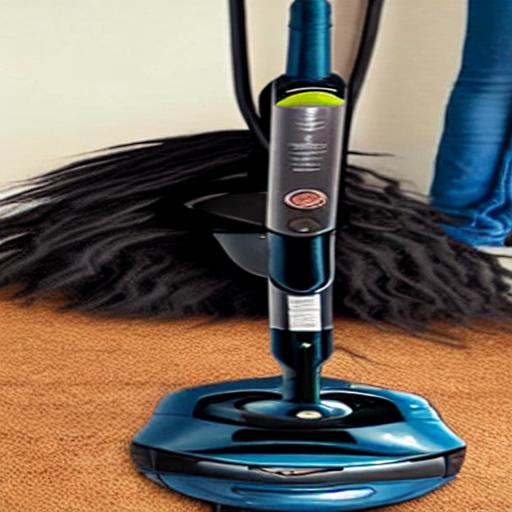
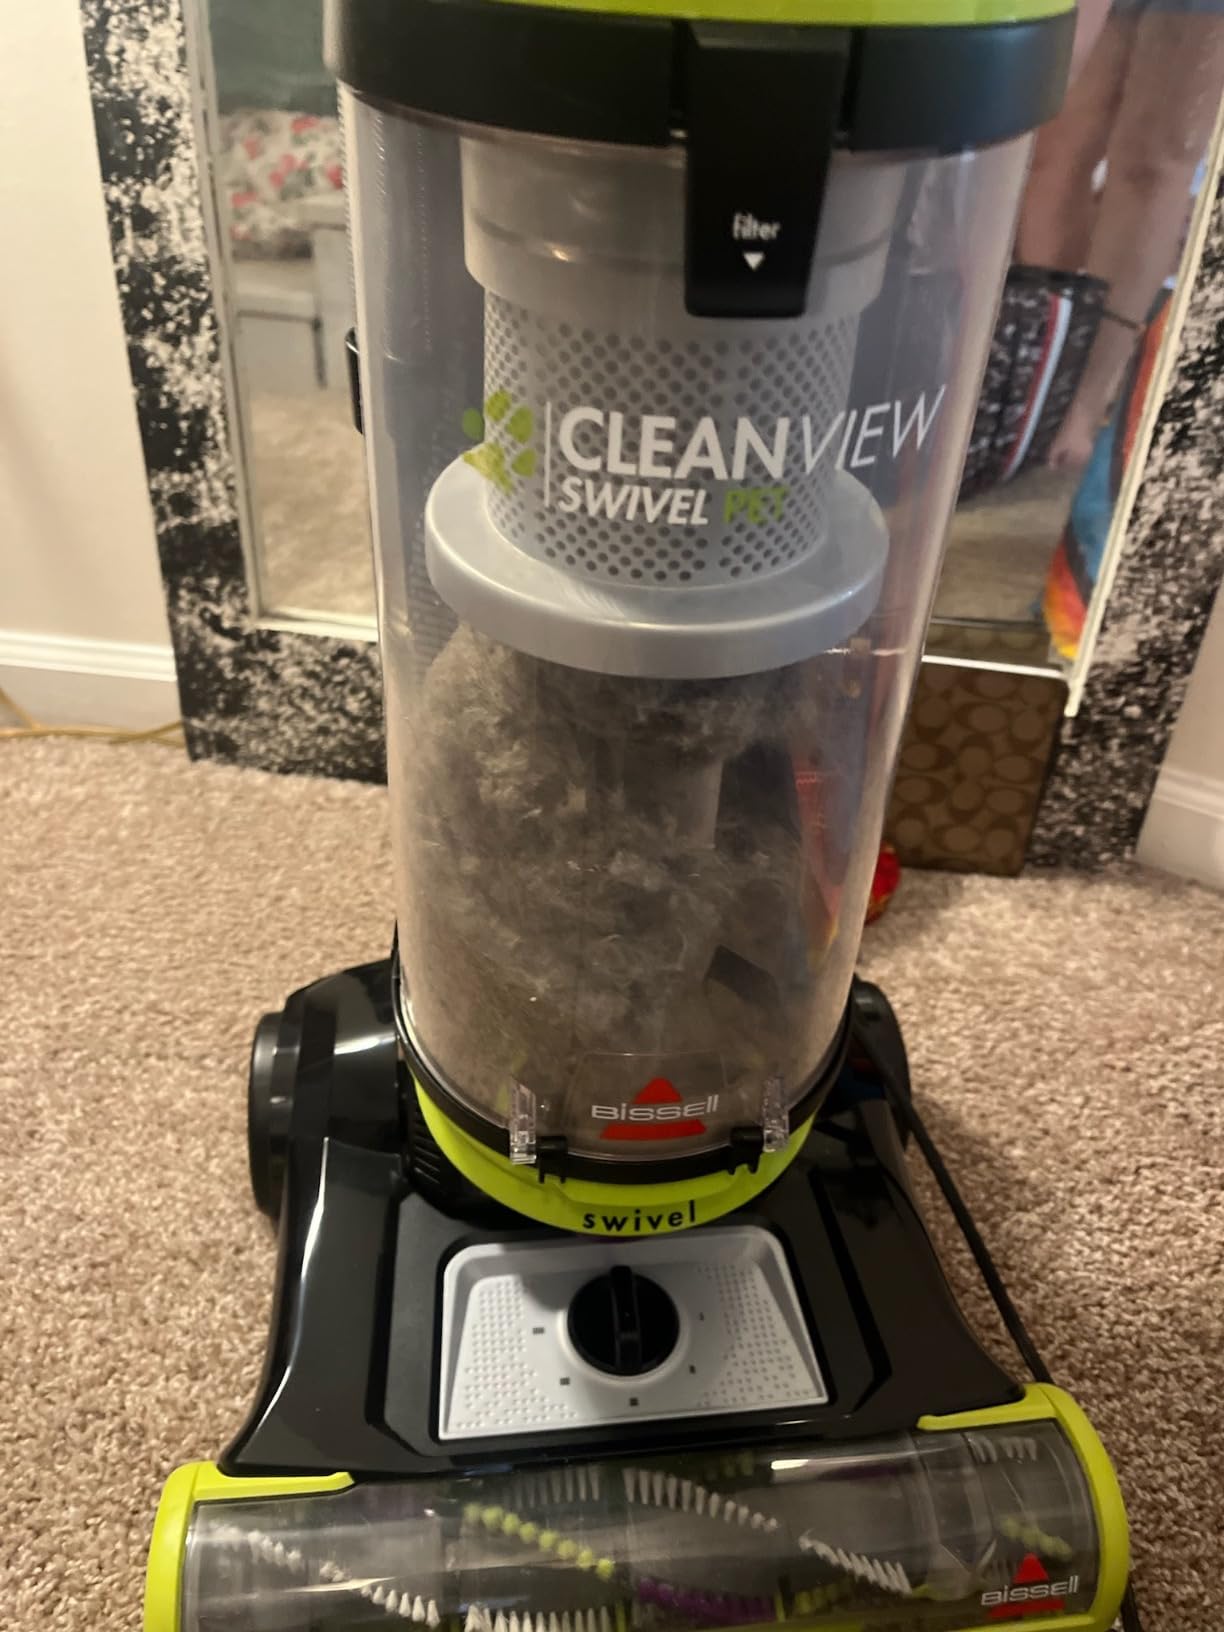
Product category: items_vacuum
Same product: no